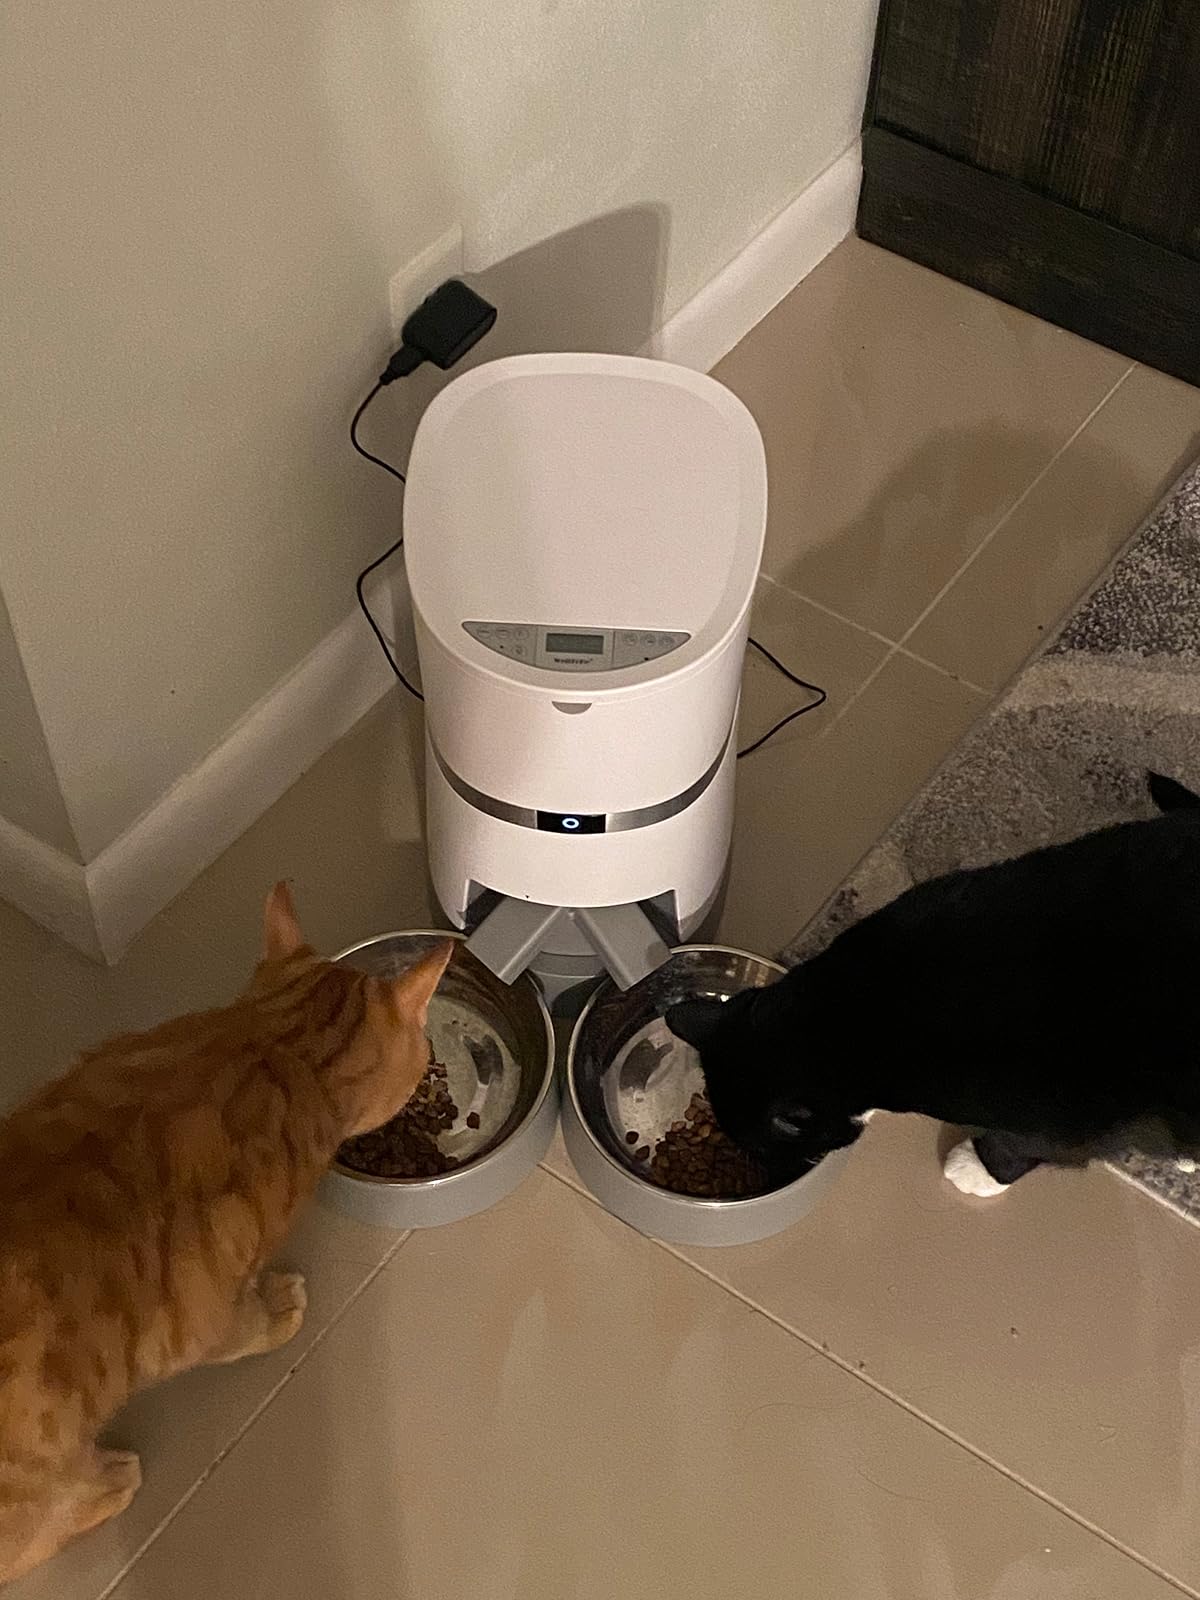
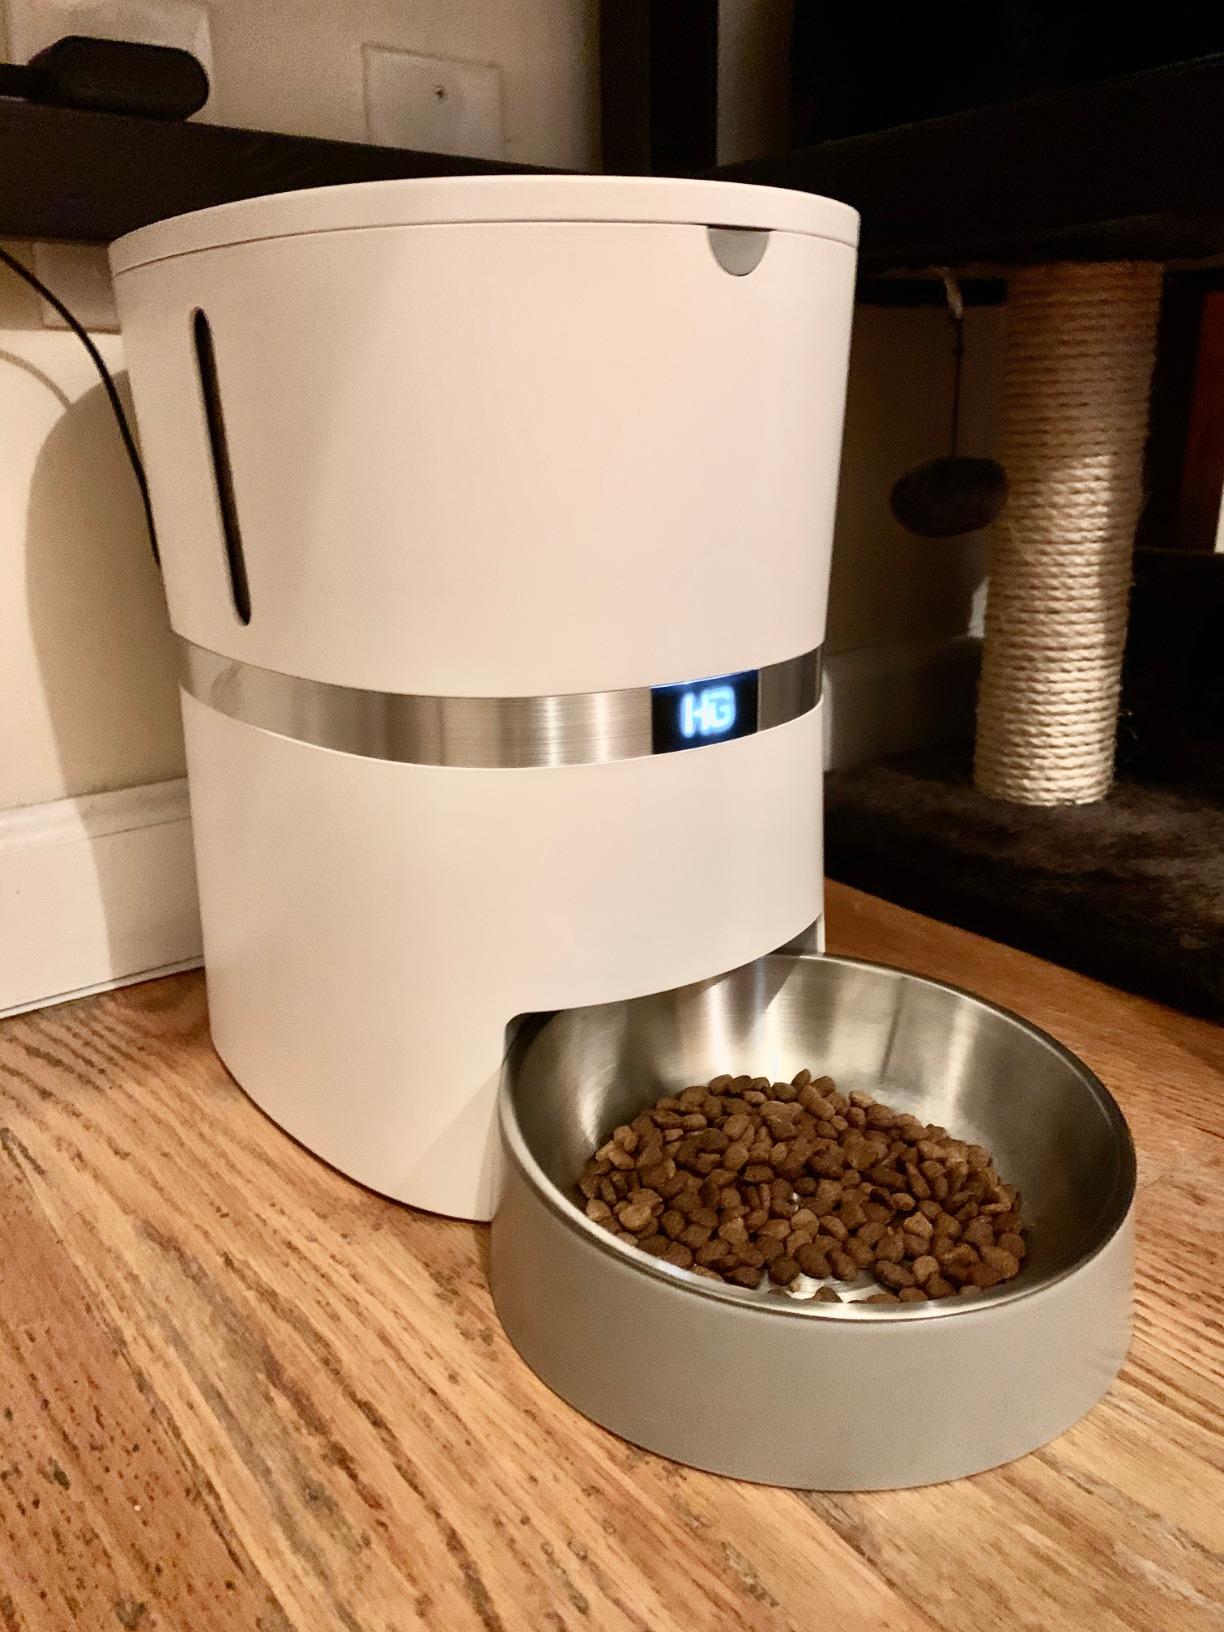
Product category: items_feeder
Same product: no